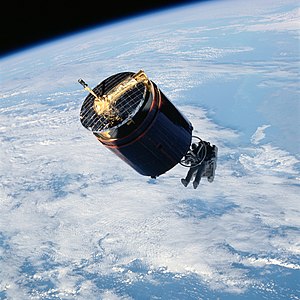
STS-51-A / Missionen
STS-51-A var Discoverys syvende rumfærge-mission.